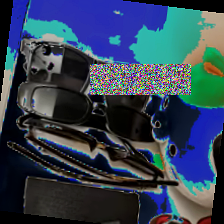
Label: no bracelet mod